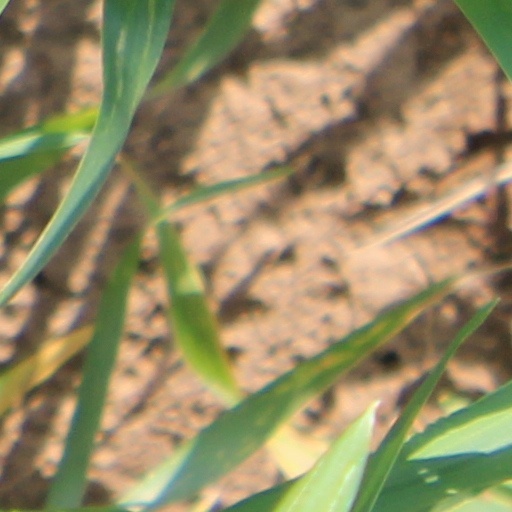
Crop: wheat